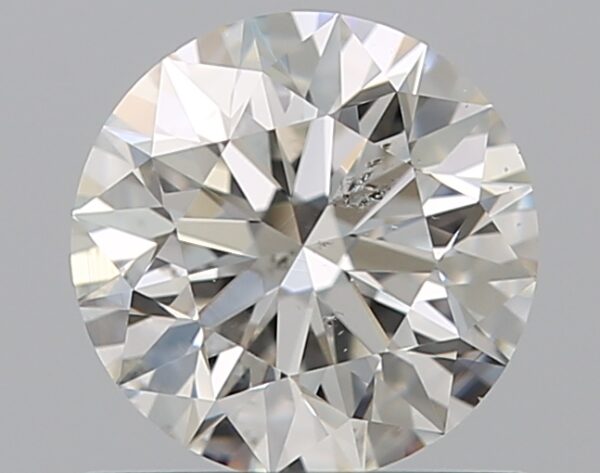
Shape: round
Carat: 0.7
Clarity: SI1
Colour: H
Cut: EX
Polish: EX
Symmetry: EX
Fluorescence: N
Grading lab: GIA
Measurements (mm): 5.65 x 5.67 x 3.56